List of birds of Bermuda

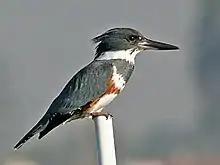
Belted kingfisher - a regular migrant to ponds and coasts.

Kingfishers are medium-sized birds with large heads, long pointed bills, short legs, and stubby tails.